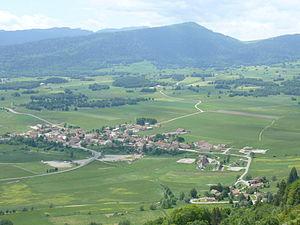
Vassieux-en-Vercors - Le village vu du Mémorial de la Résistance
Krystyna Skarbek, née le 1ᵉʳ mai 1908 à Varsovie et morte le 15 juin 1952 à Londres, est une espionne britannique d’origine polonaise.